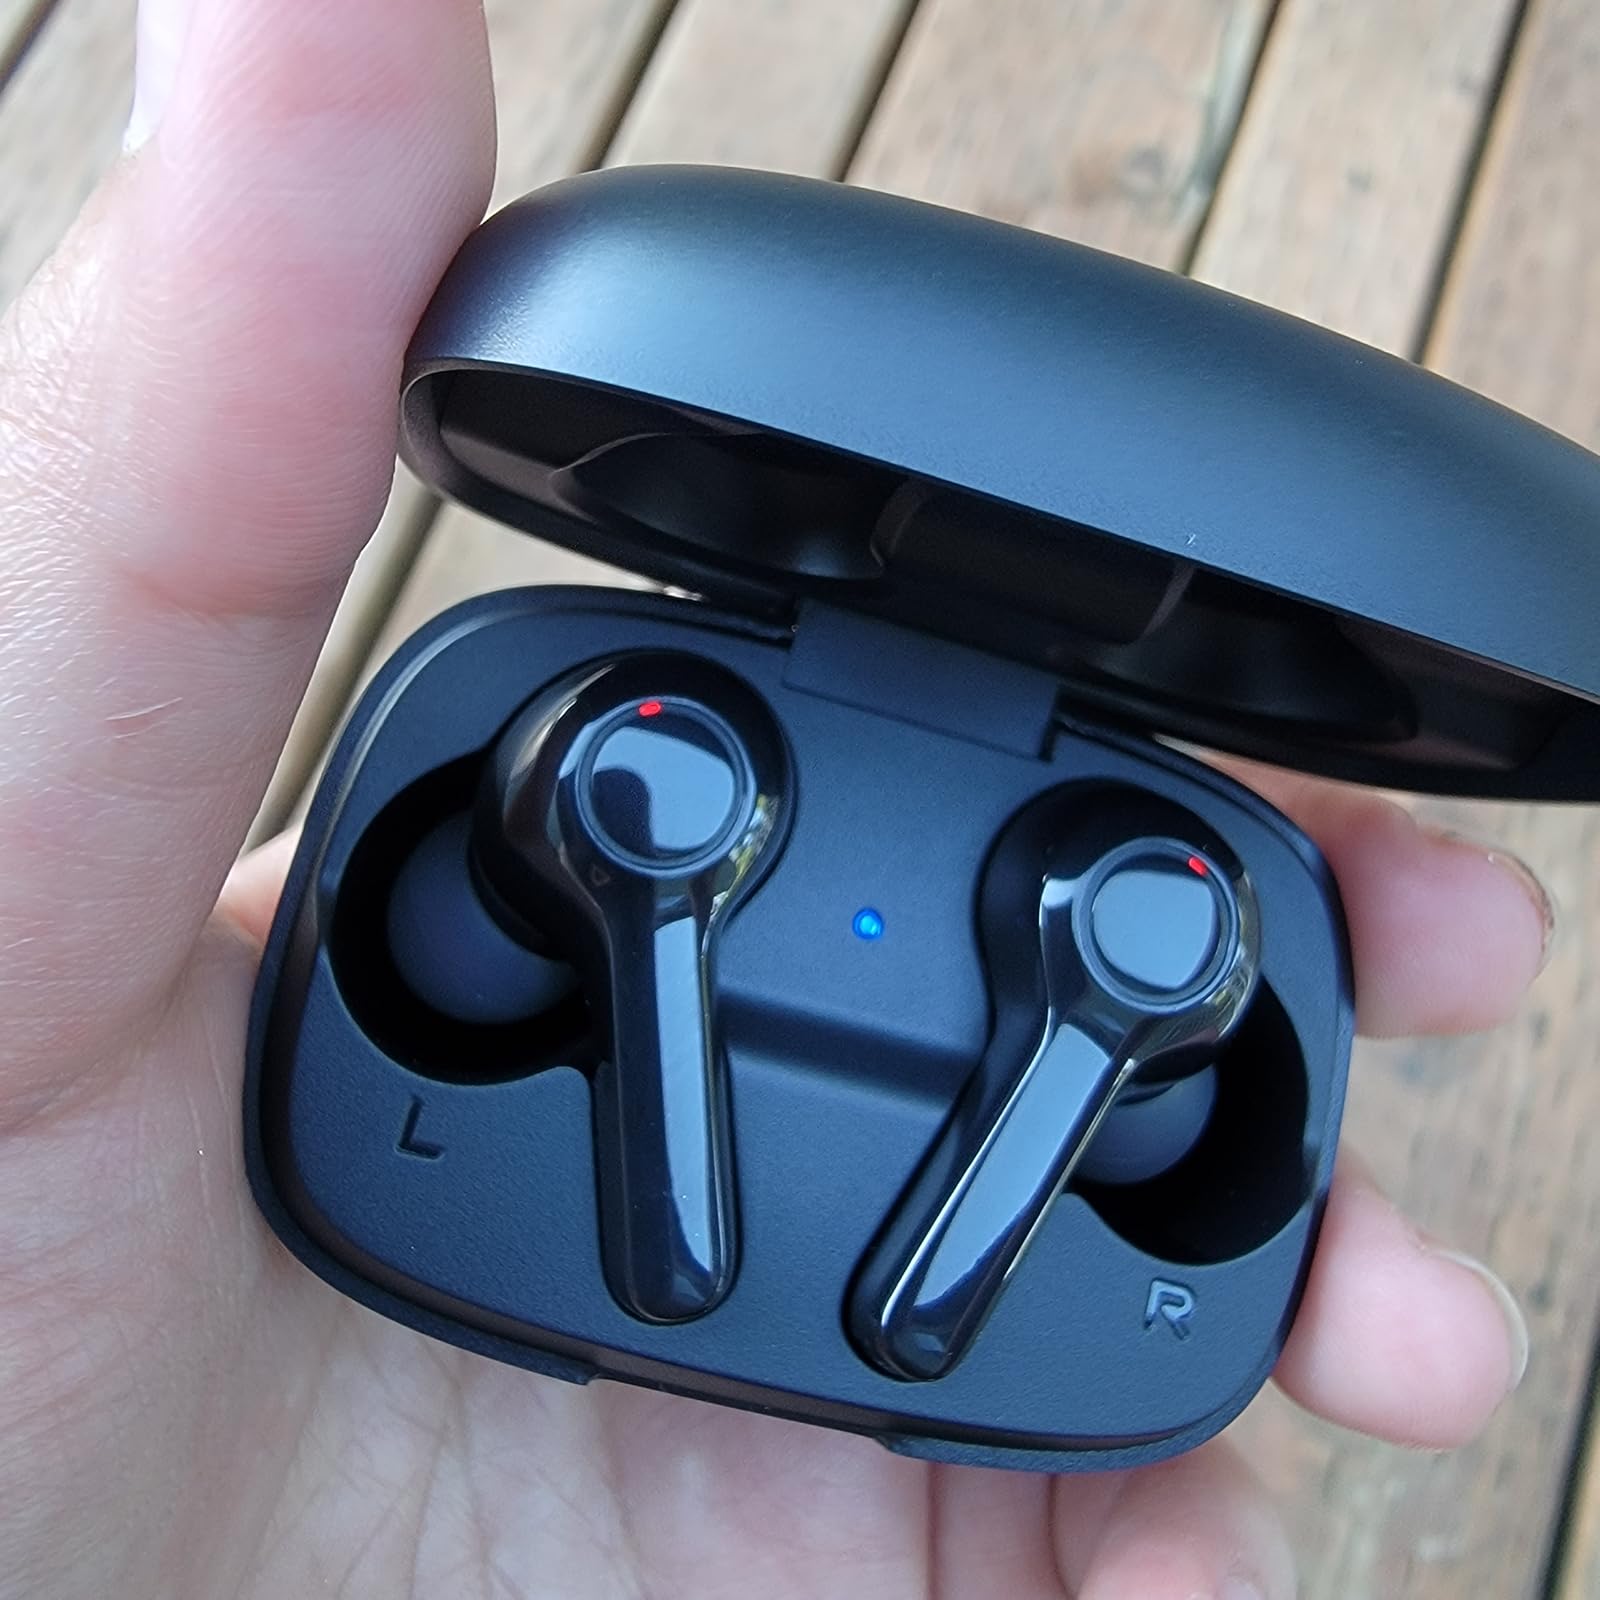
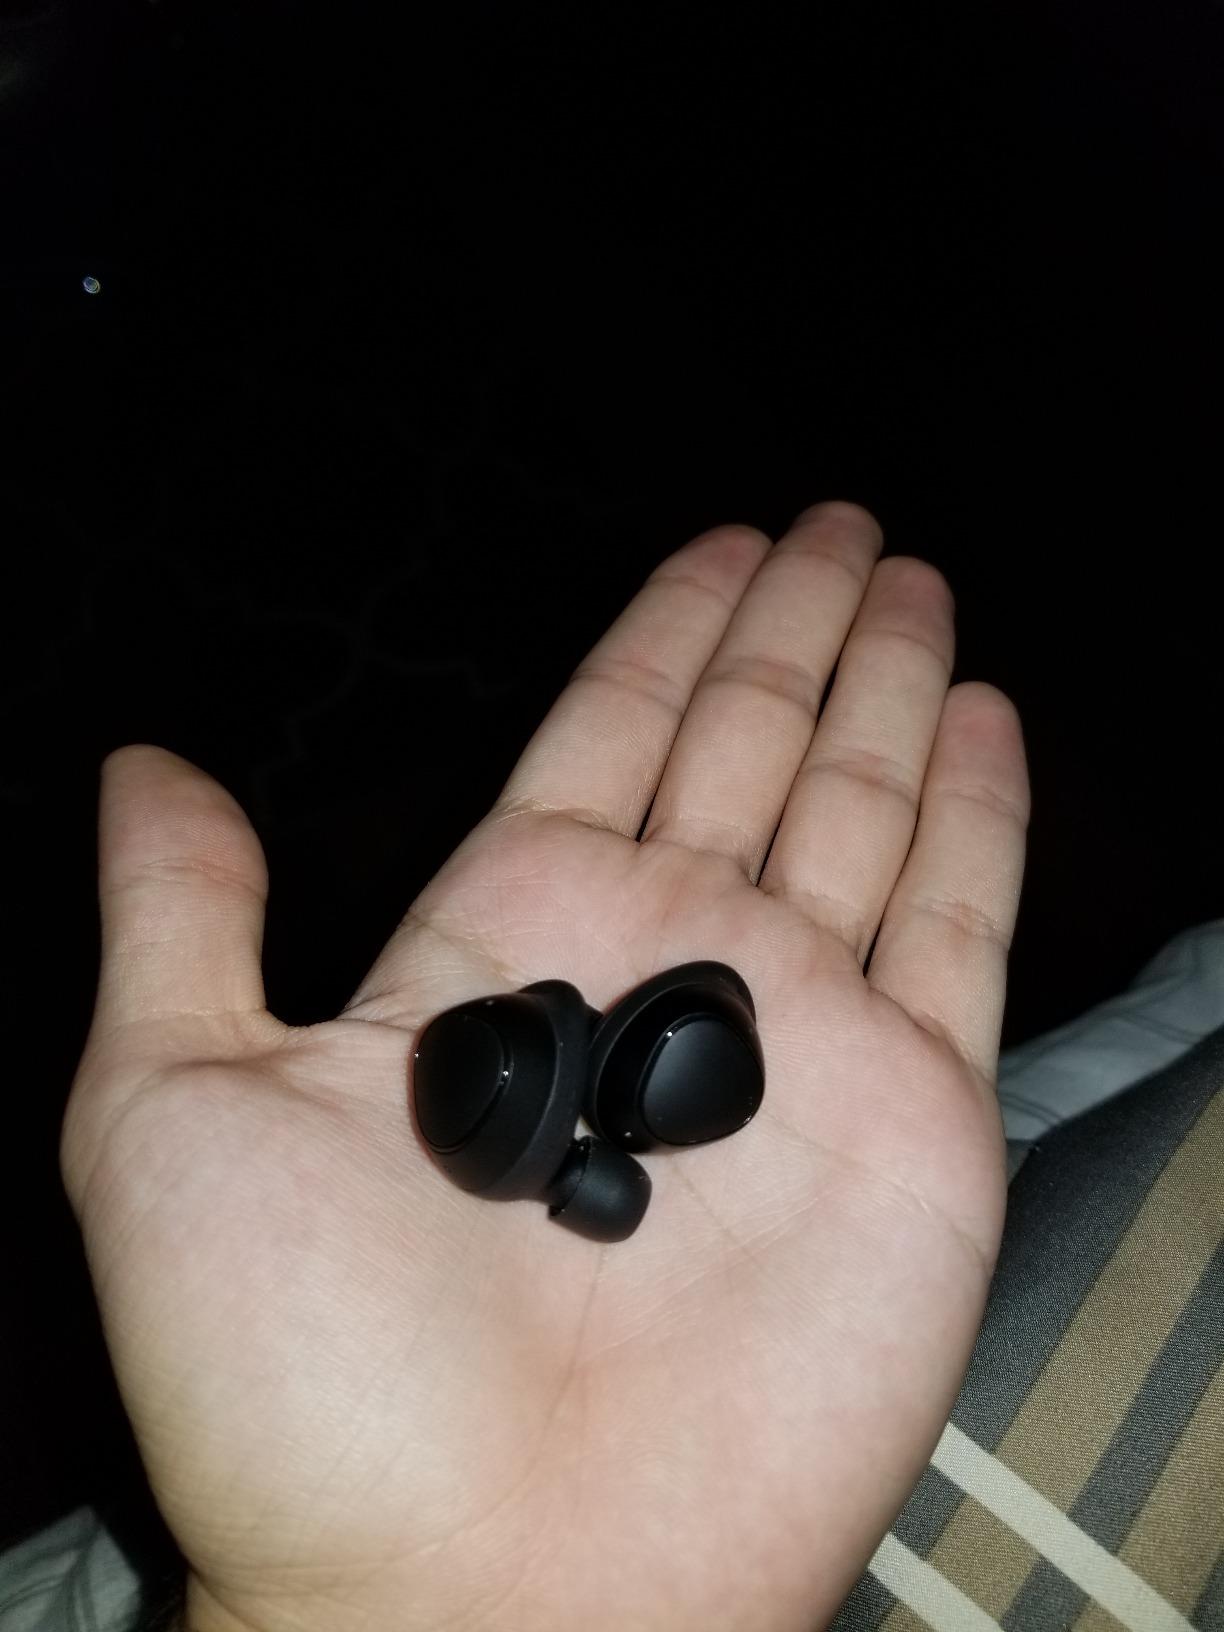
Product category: earbuds
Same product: no